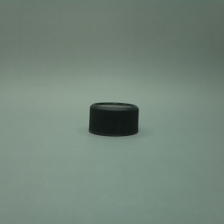
Color: black
Cap type: standard cap